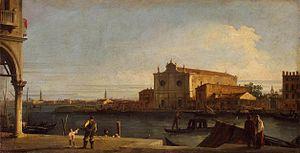
L' église San Giovanni dei Battuti fut une église catholique de Venise, en Italie.